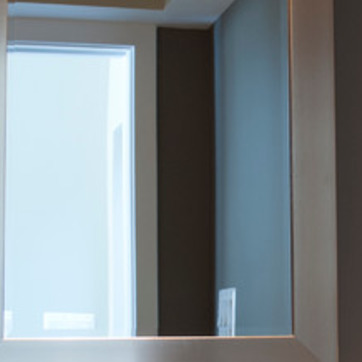
Material: mirror